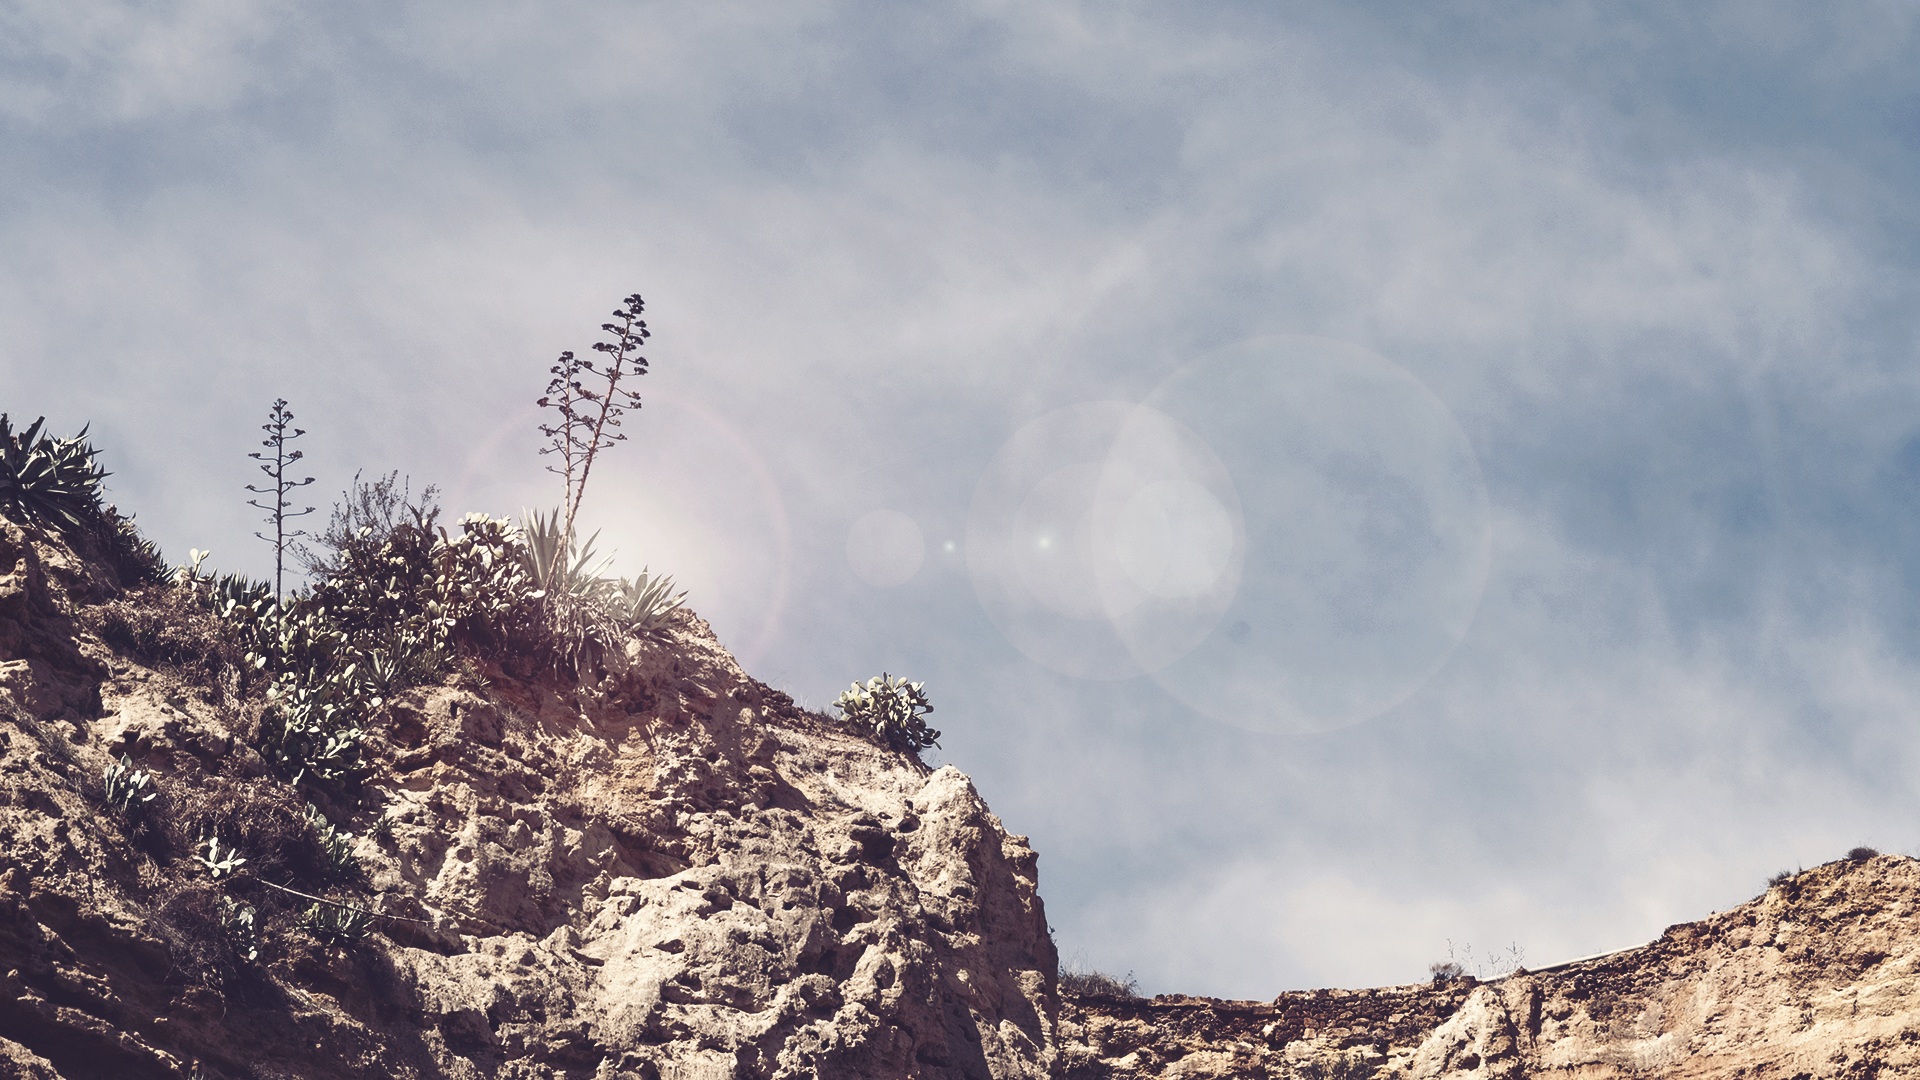
landscape, nature, outdoor, rock, wilderness, mountain, snow, winter, cloud, sky, sunshine, sunlight, morning, hill, view, wall, valley, mountain range, stone, summer, cliff, high, weather, terrain, season, ridge, summit, plants, bluff, vegetation, plateau, vertical, quarry, pit, landform, abyss, crumble, geographical feature, mountainous landforms